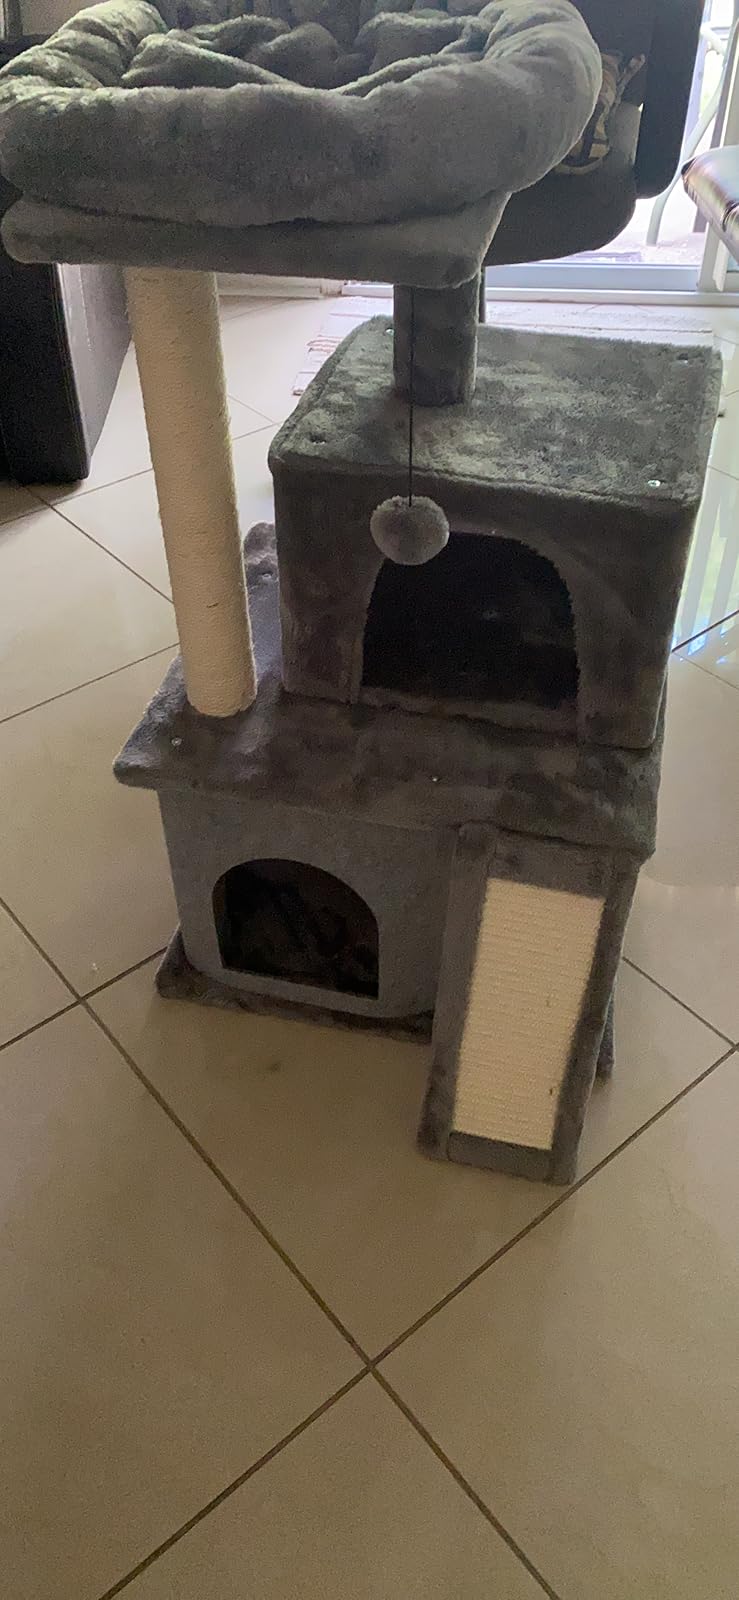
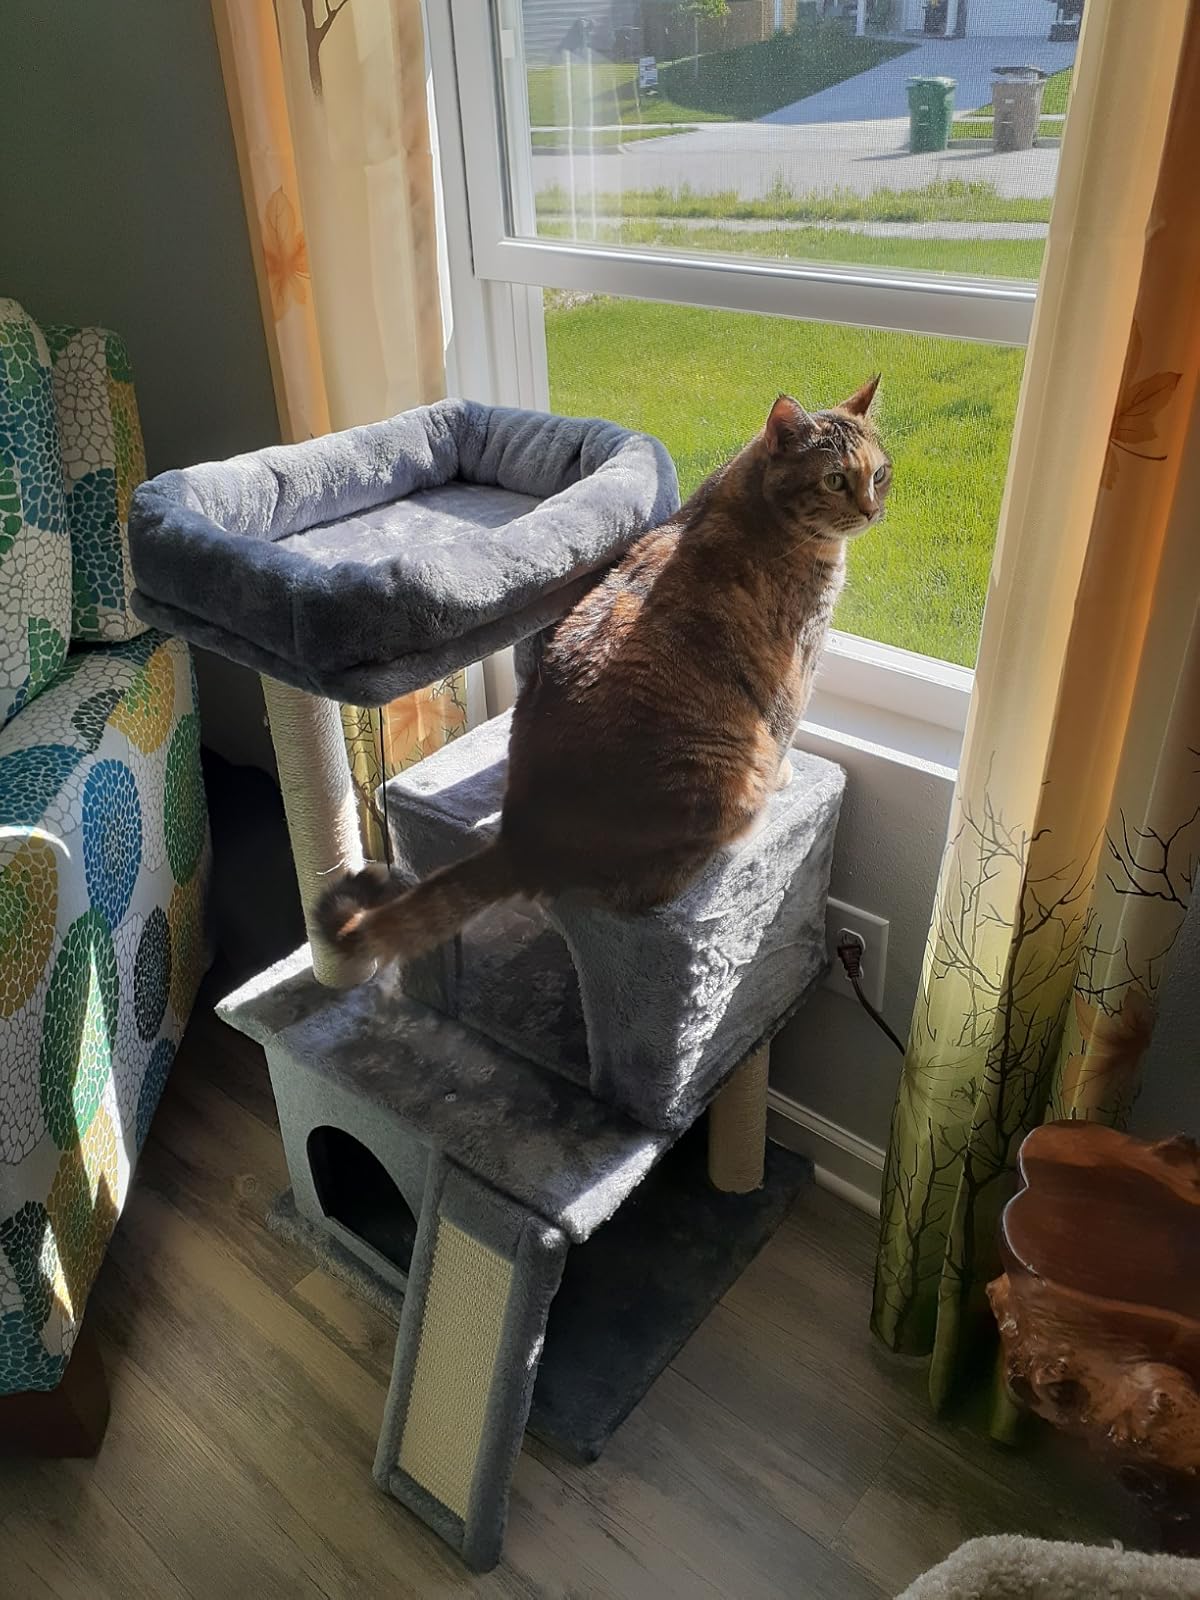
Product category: items_cat tree
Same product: yes